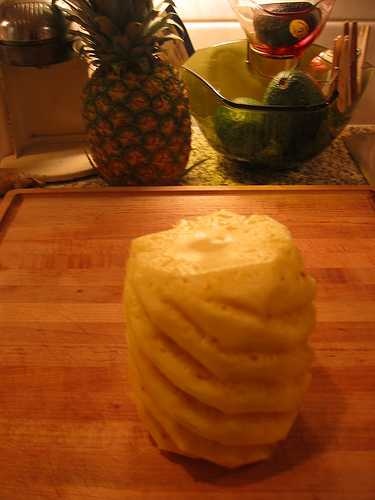
Label: Pineapple